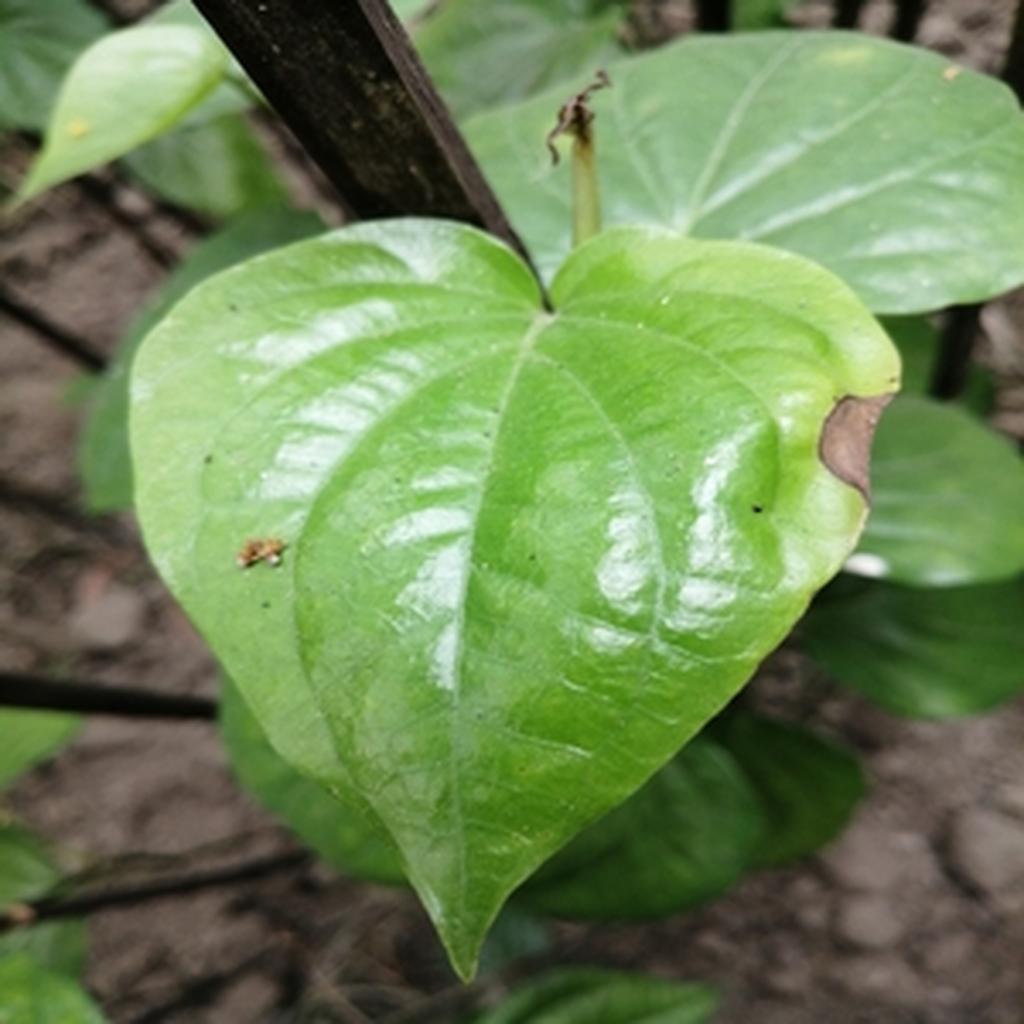
Label: Leaf_Rot